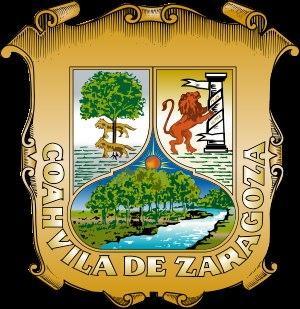
L'État de Coahuila est divisé en 38 municipalités. La capitale est Saltillo.